First 100 days of Rodrigo Duterte's presidency

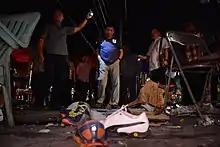
Duterte (center) visits the blast site along Roxas night market in Davao City on September 3, 2016

Duterte critic Leila de Lima faced a series of investigations on the New Bilibid Prison drug trafficking scandal, with De Lima refusing to attend, calling it a “sham inquiry” and a mere ploy to discredit her. In the Senate's probe on extrajudicial killings related to the drug war, De Lima presented Edgar Matobato, a self-confessed hitman and member of the so-called Davao Death Squad. Matobato testified that Duterte ordered the group to execute people back when he was Davao City mayor. However, this was later refuted and disproven. and it was labeled as 'hearsay' and 'lies' by Duterte.